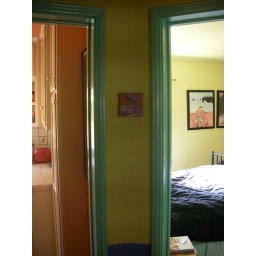
A tiny little Lark Pien painting hangs in the tiny space between the kitchn door and the bedroom door.